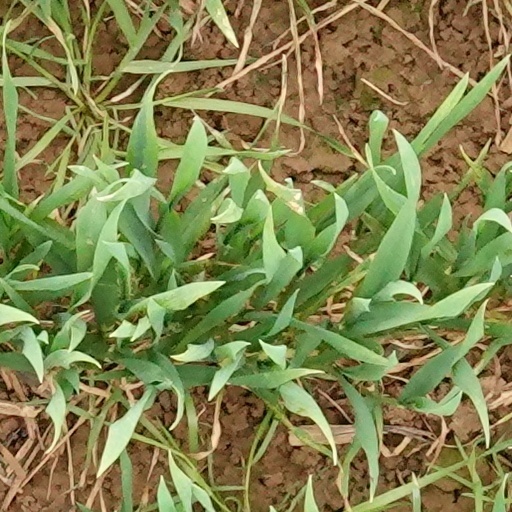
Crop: wheat